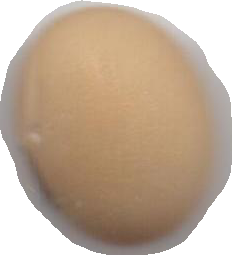
Variety: Anjasmoro